List of Billboard number-one singles of the 1940s

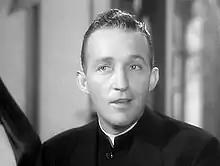
Bing Crosby had the highest number of hits at the top of the Billboard number-one singles chart during the 1940s (9 songs). In addition, Crosby remained the longest at the top of the Billboard number-one singles chart during the 1940s (55 weeks).

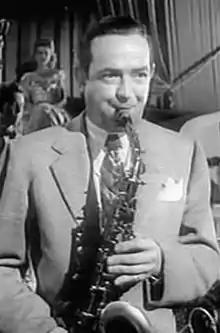
Jimmy Dorsey remained at the top of the Billboard number-one singles chart for 32 weeks.

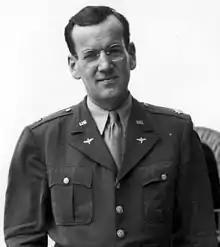
Glenn Miller remained at the top of the Billboard number-one singles chart for 31 weeks.

The following artists achieved three or more number-one hits from 1940 to 1949. A number of artists had number-one singles on their own, as well as part of a collaboration.